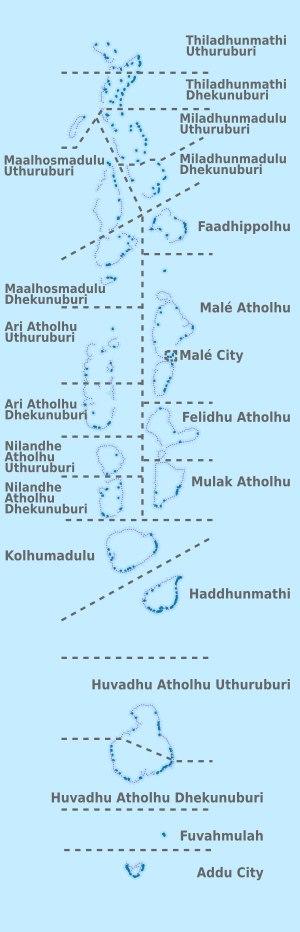
ISO 3166-2:MH est l'entrée pour les Maldives dans l'ISO 3166-2, qui fait partie du standard ISO 3166, publié par l'Organisation internationale de normalisation, et qui définit des codes pour les noms des principales administration territoriales pour tous les pays ayant un code ISO 3166-1.